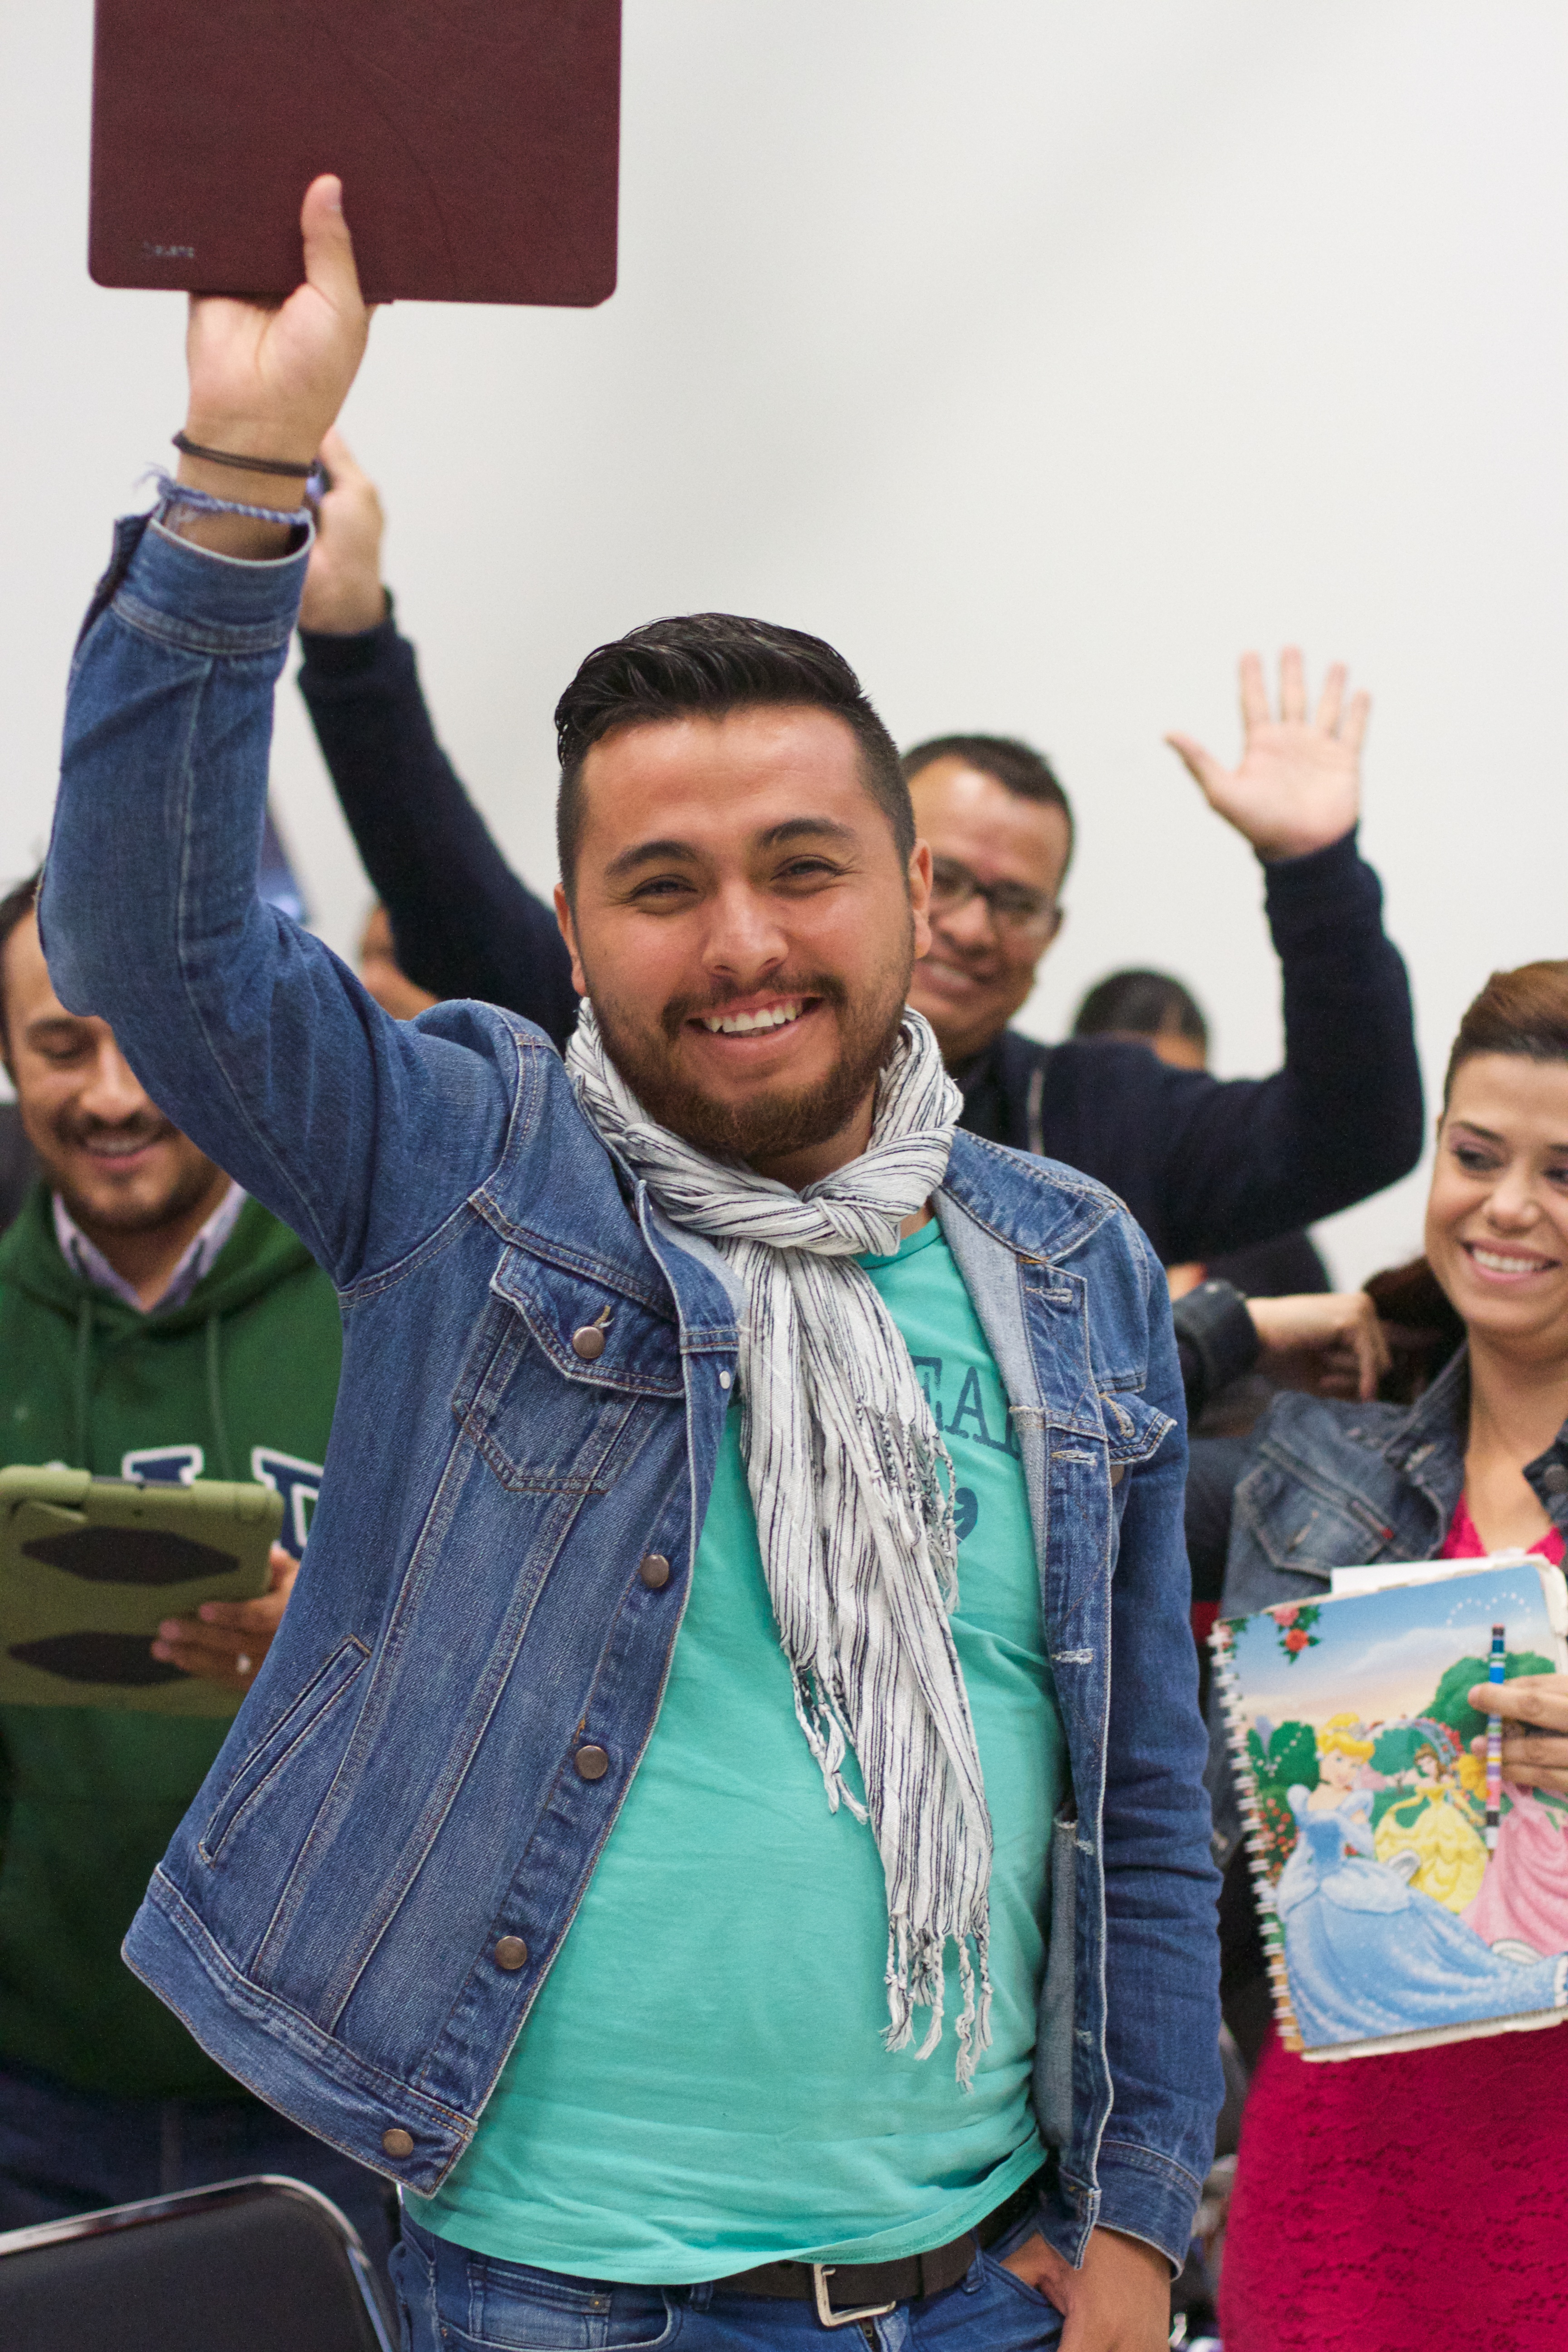
person, youth, udgagora